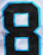
Number: 8